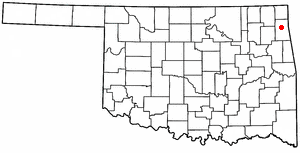
Zena est une census-designated place de l'État américain de Oklahoma, dépendant administrativement du comté de Delaware.